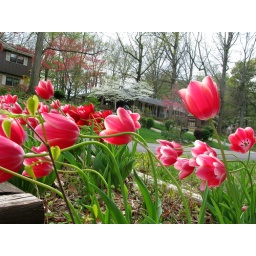
Flowers in the flower bed by the mailbox